2017 Petit Le Mans

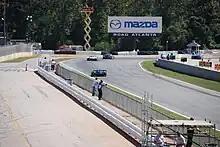
Road Atlanta, where the race was held.

IMSA's president Scott Atherton confirmed Petit Le Mans was part of the series' schedule for the 2017 WeatherTech SportsCar Championship at Road America's victory lane in August 2016. It was the fourth consecutive year the event was held as part of the WeatherTech SportsCar Championship and the 20th annual running of the race. The race was the final of 2017's twelve scheduled IMSA automobile endurance races, and the last of four North American Endurance Cup (NAEC) events. It was held at the 12-turn, Road Atlanta in Braselton, Georgia on October 7, 2017. Event creator, Don Panoz served as the grand marshal for the 2017 event.